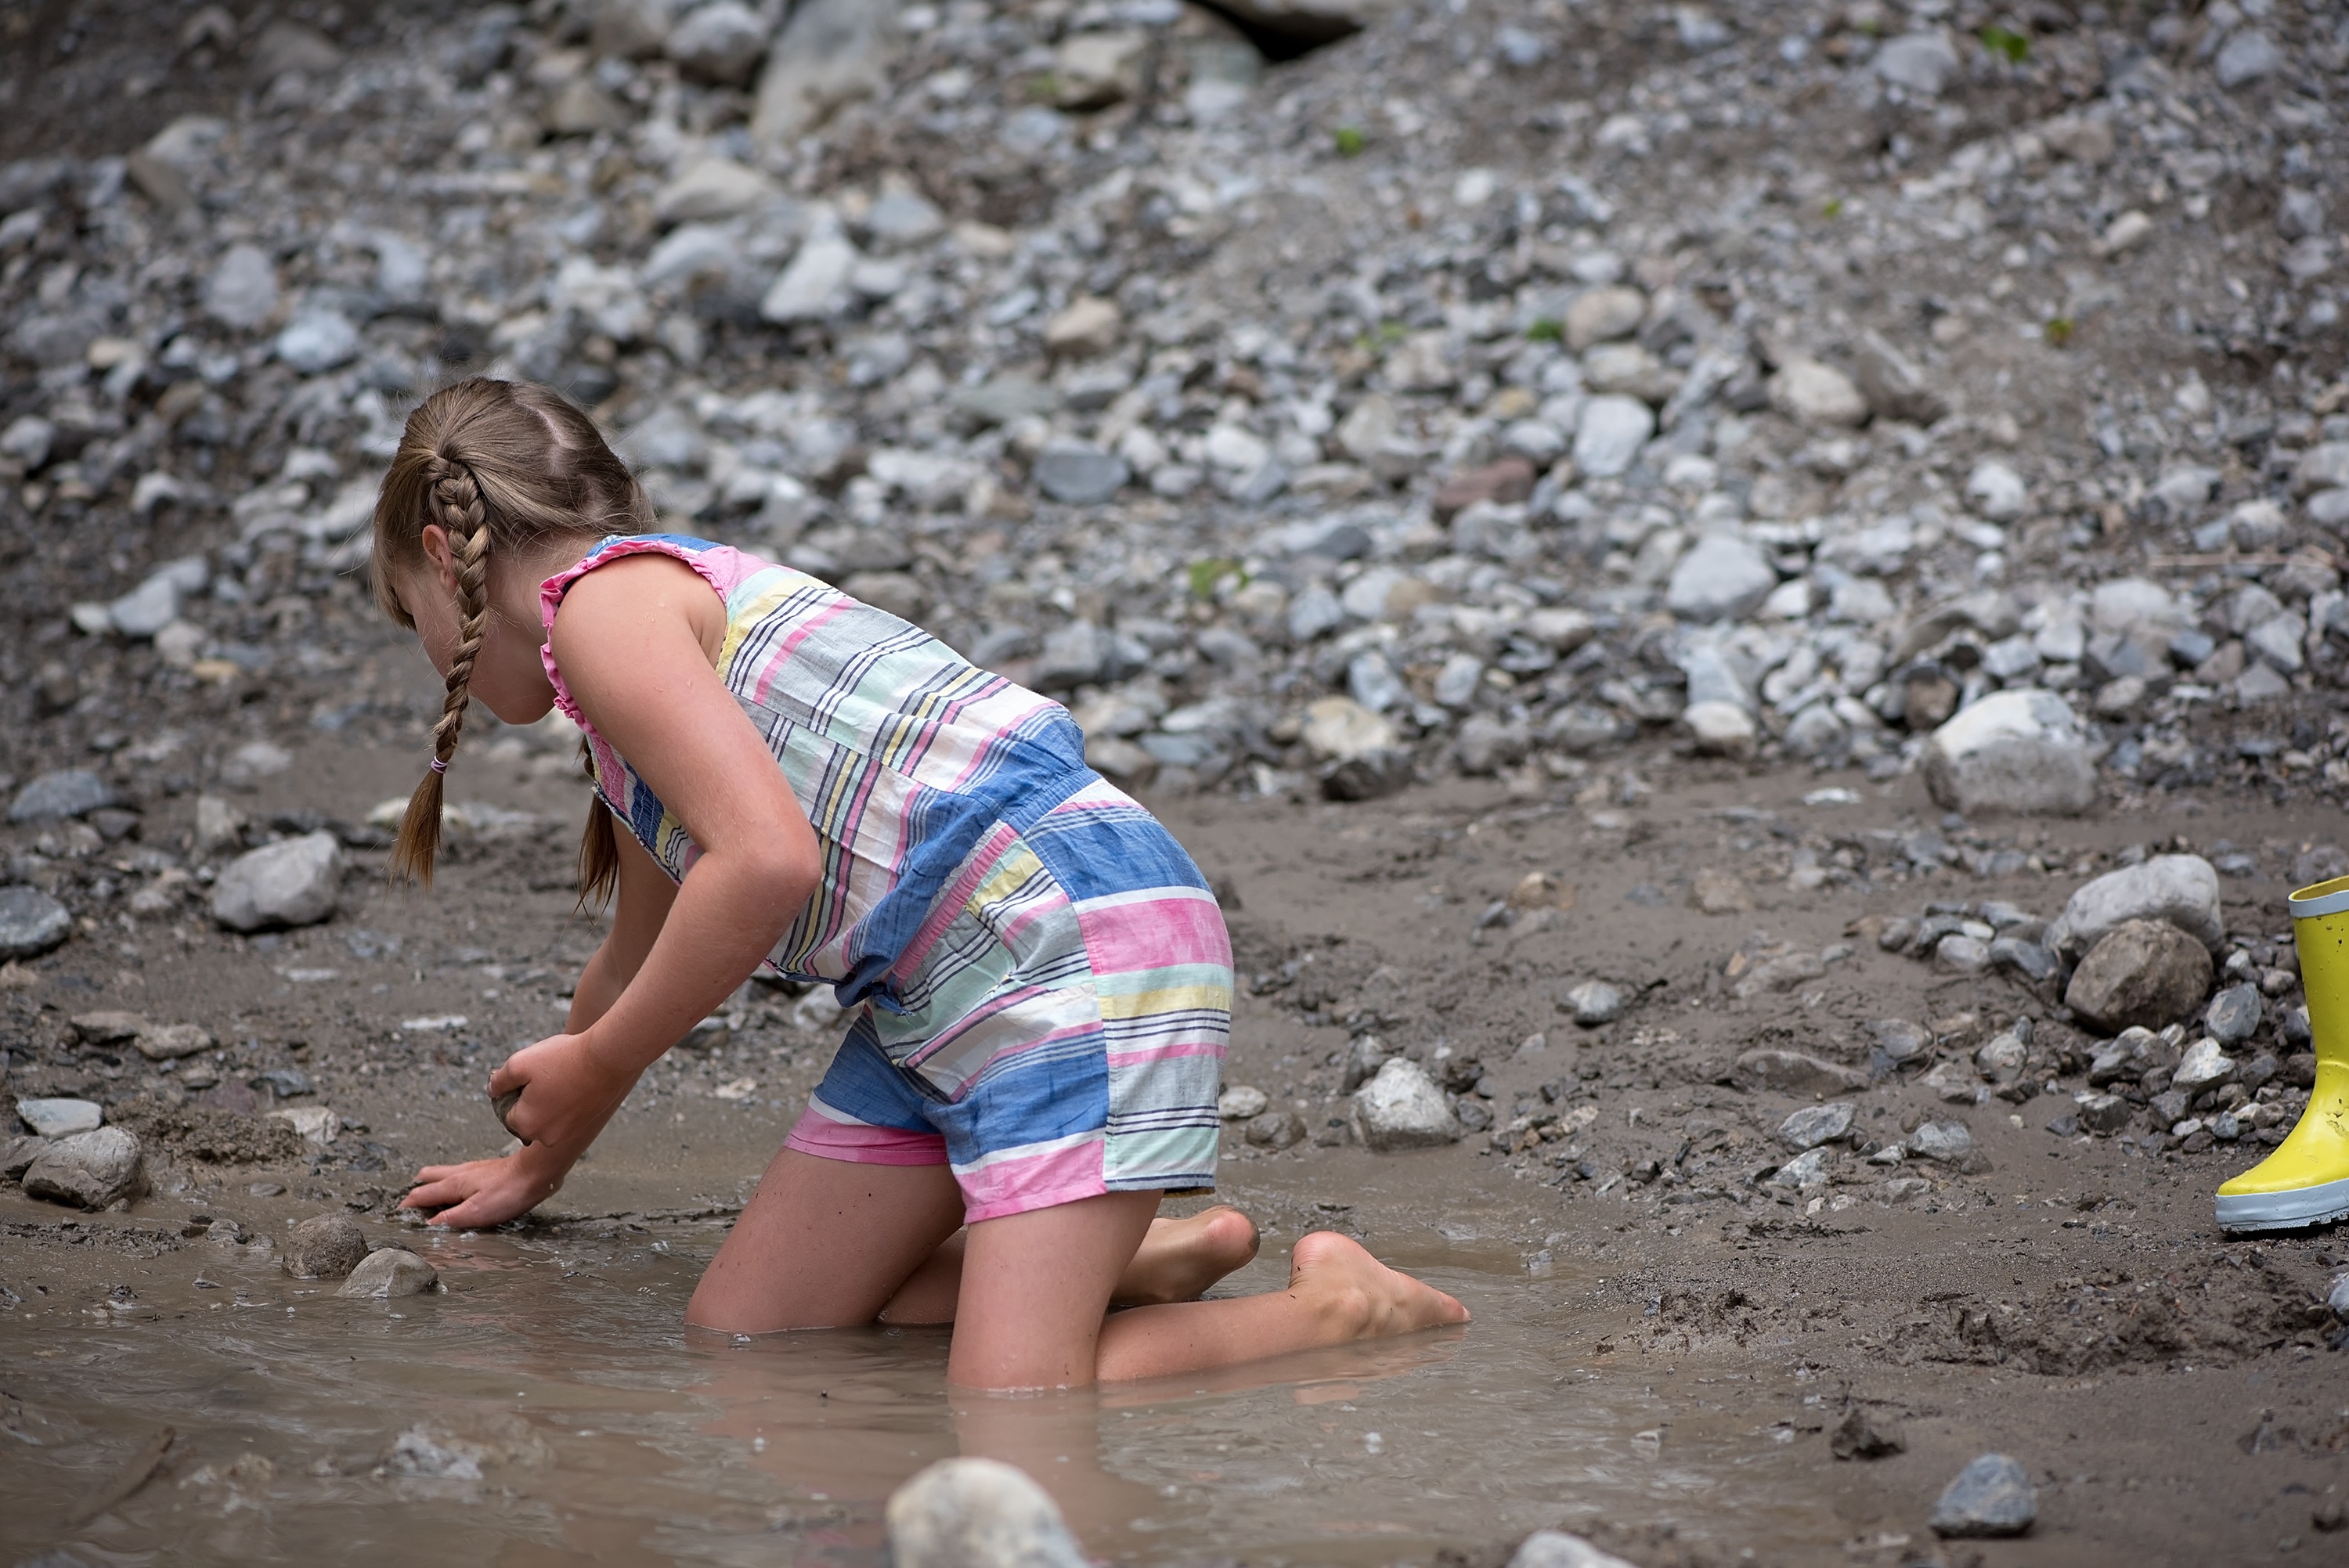
water, nature, sand, person, girl, wet, summer, mud, soil, child, human, childhood, material, splashing, bank, out, bach, waters, muddy, experience nature, feel nature